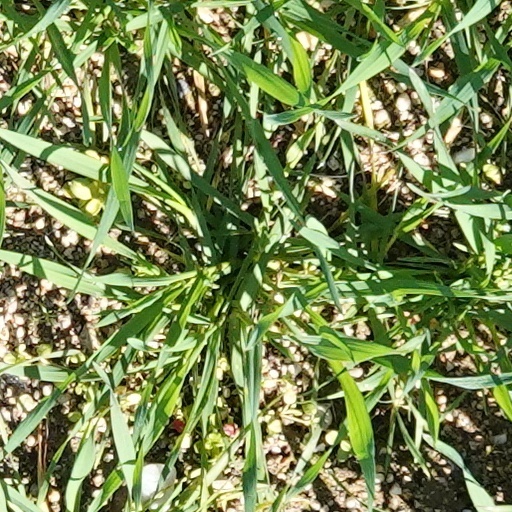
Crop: wheat